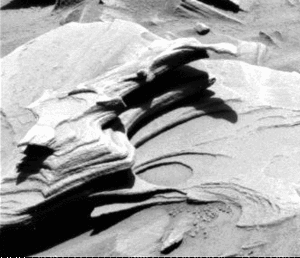
La perception de la profondeur est la capacité visuelle à percevoir le monde en trois dimensions.
Mars Exploration Rover est une mission double de la NASA lancée en 2003 et composée de deux robots mobiles ayant pour objectif d'étudier la géologie de la planète Mars et en particulier le rôle joué par l'eau dans l'histoire de la planète. Les deux robots ont été lancés au début de l'été 2003 et se sont posés en janvier 2004 sur deux sites martiens susceptibles d'avoir conservé des traces de l'action de l'eau dans leur sol. Chaque rover ou astromobile, piloté par un opérateur depuis la Terre, a alors entamé un périple en utilisant une batterie d'instruments embarqués pour analyser les roches les plus intéressantes :